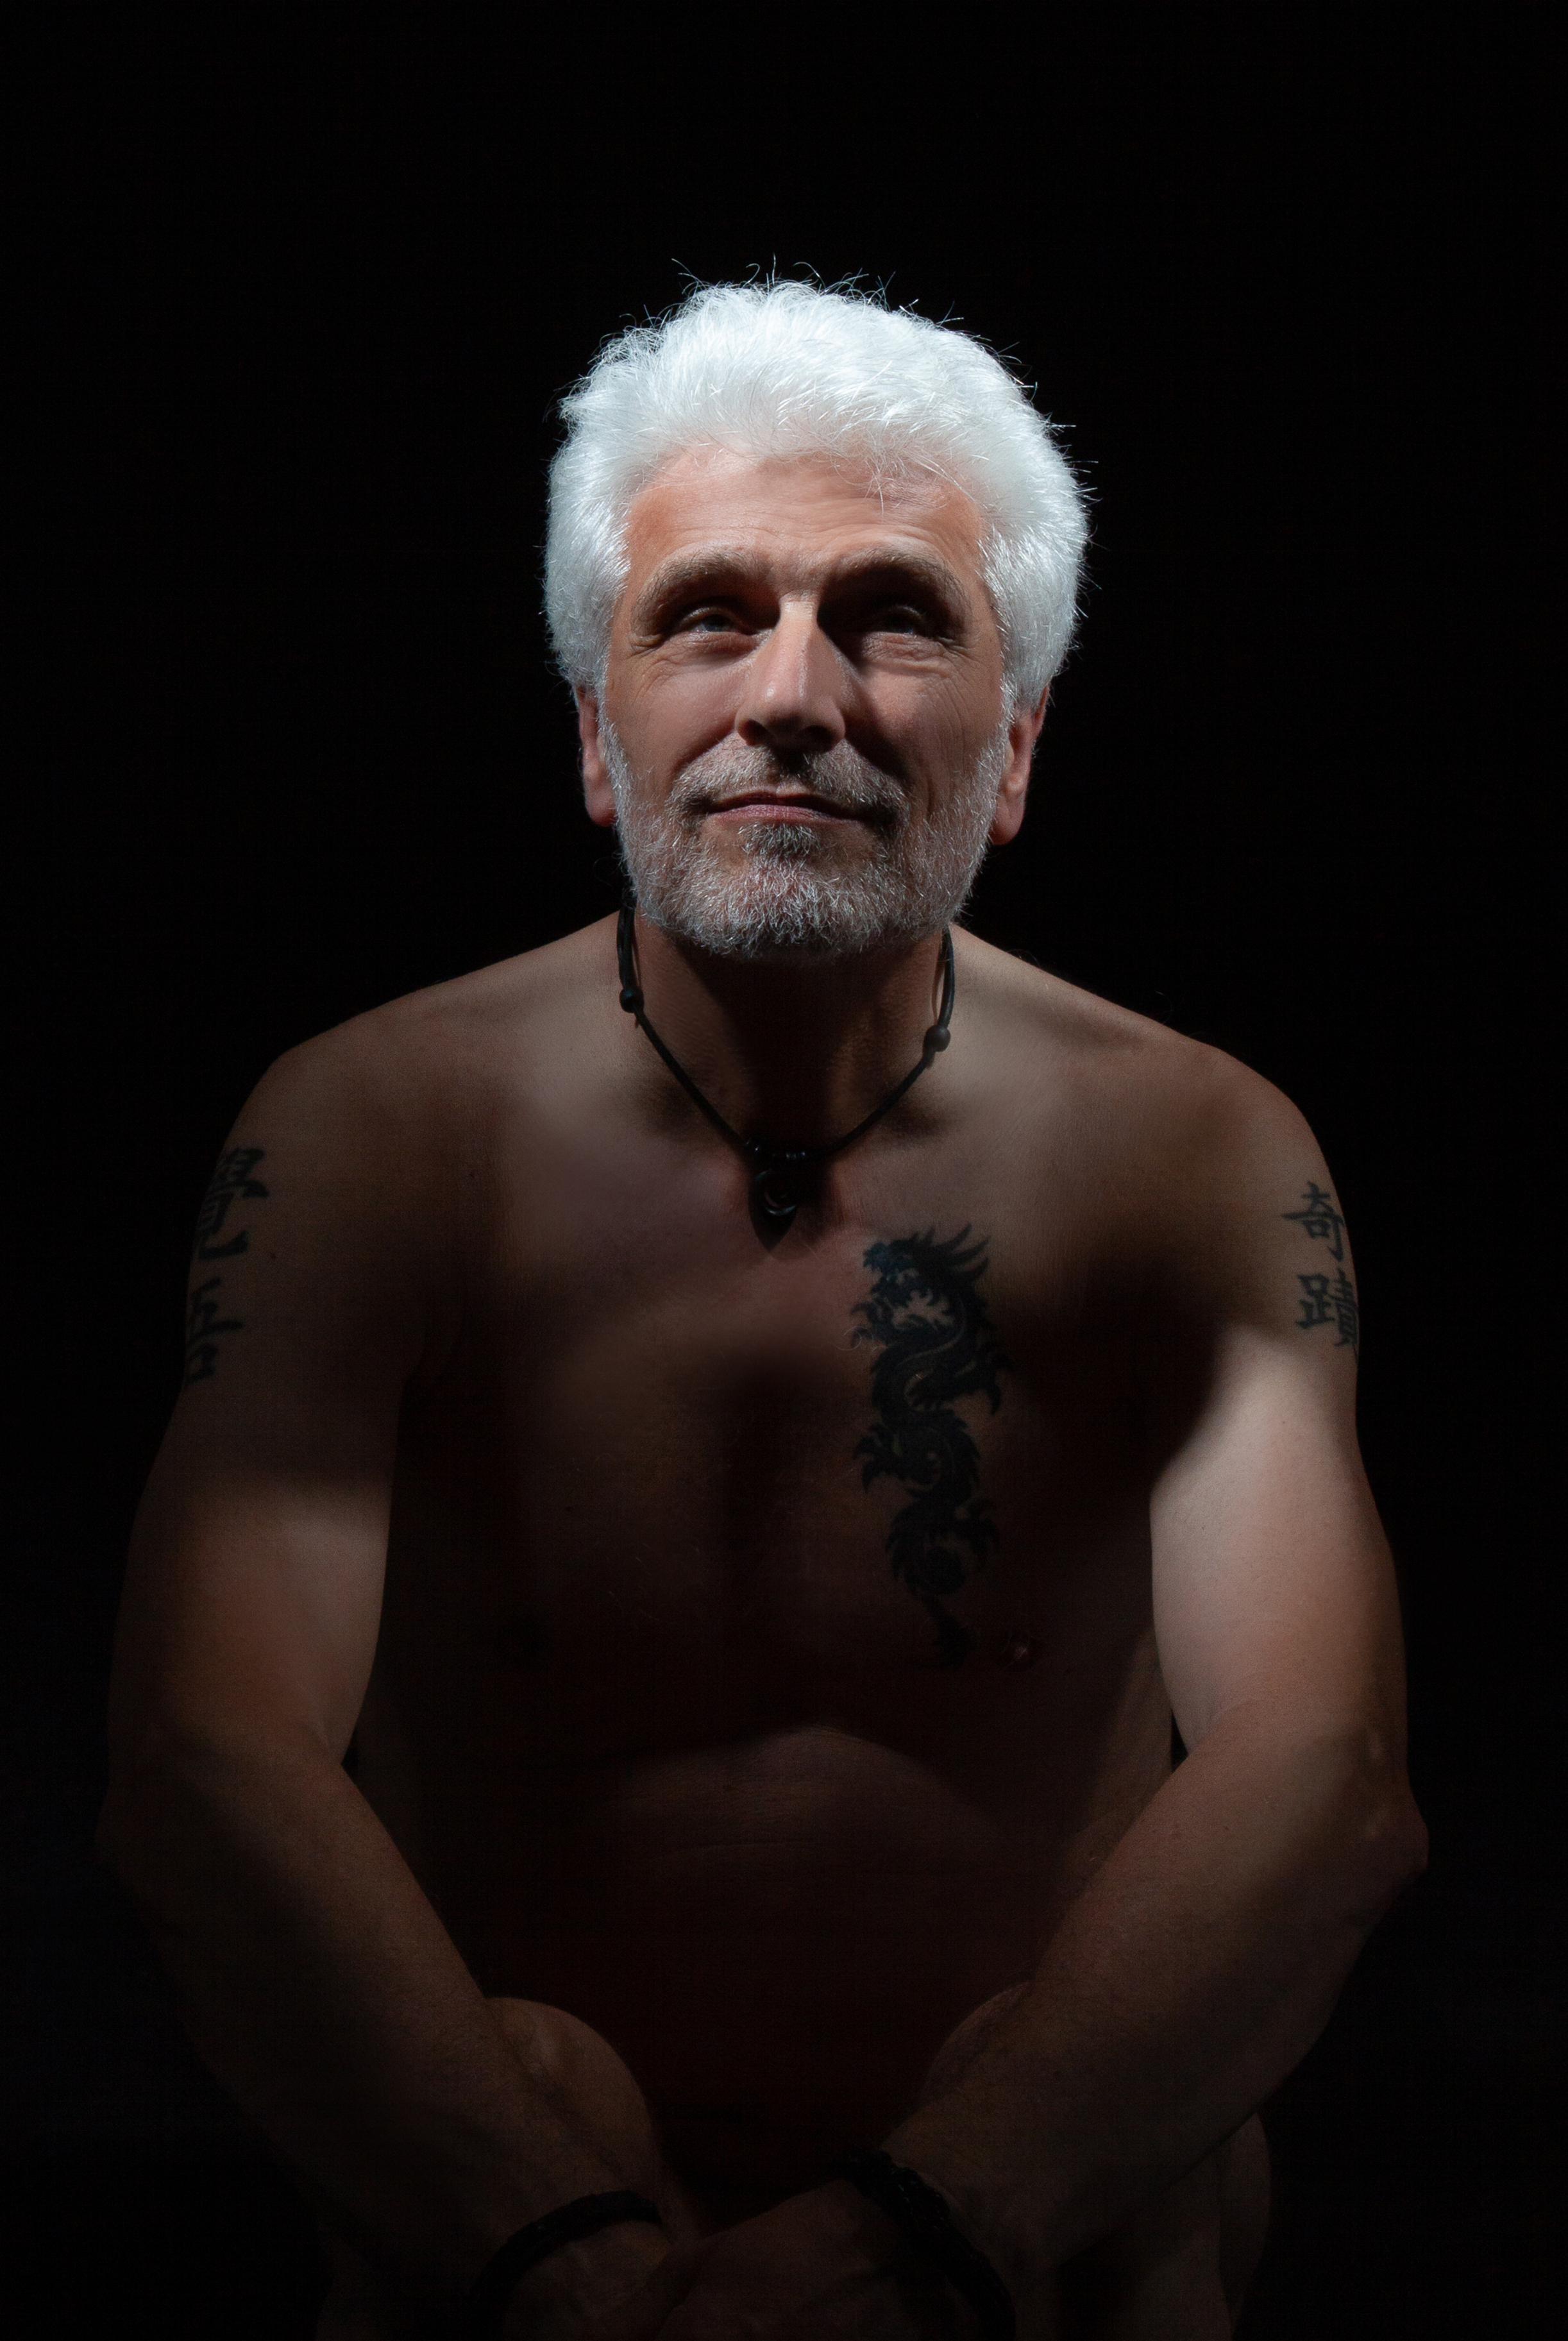
nude, man, erotic, smile, beard, flash photography, stomach, facial hair, chest, trunk, moustache, Barechested, wrinkle, event, abdomen, performing arts, navel, jewellery, chest hair, flesh, performance art, darkness, tattoo, artist, portrait photography, portrait, fur